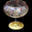
Label: cup